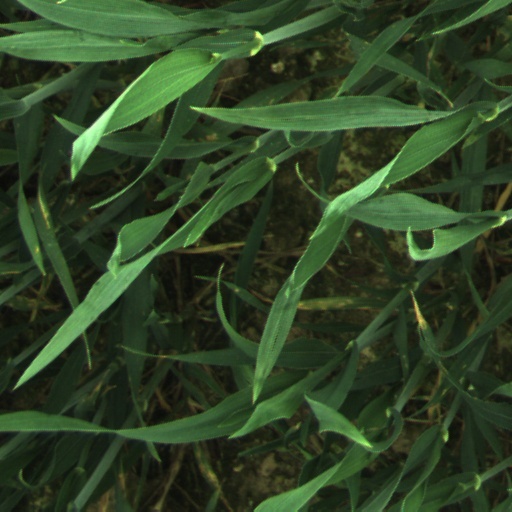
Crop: wheat